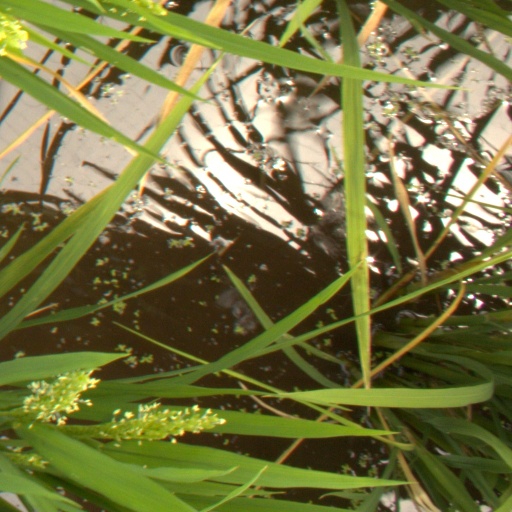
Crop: rice